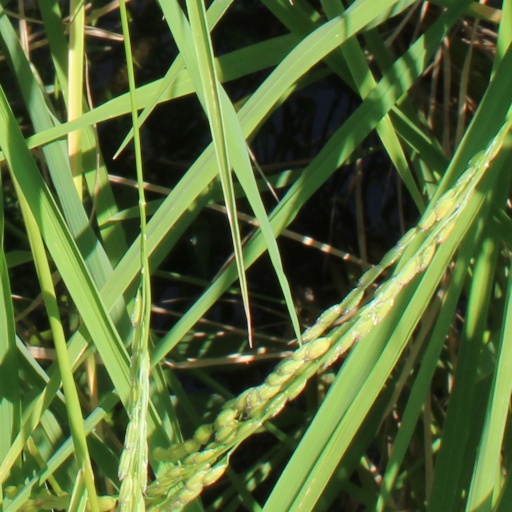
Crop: rice